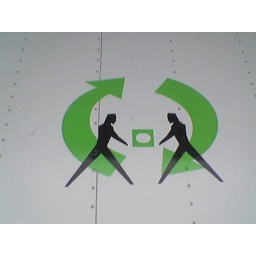
truck logo: prepare to fight over the recycled television